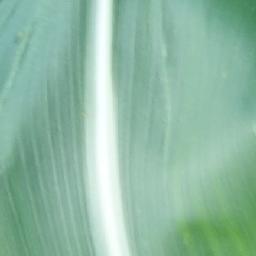
Label: Corn___healthy